A Shoulder to Cry On (TV series)

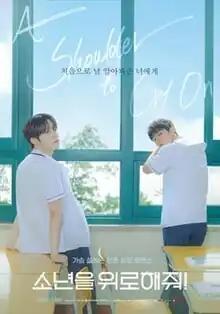
Promotional poster

A Shoulder to Cry On is a 2023 South Korean streaming television series starring Kim Jae-han and Shin Ye-chan. Based on the 2018–19 BL webtoon of the same name written by Dongmul and serialized in Lezhin Comics, the series premiered on March 15, 2023 in South Korea on WATCHA, Wavve, TVING, and on various platforms such as IPTV, and globally through Viki and GagaOOLala.